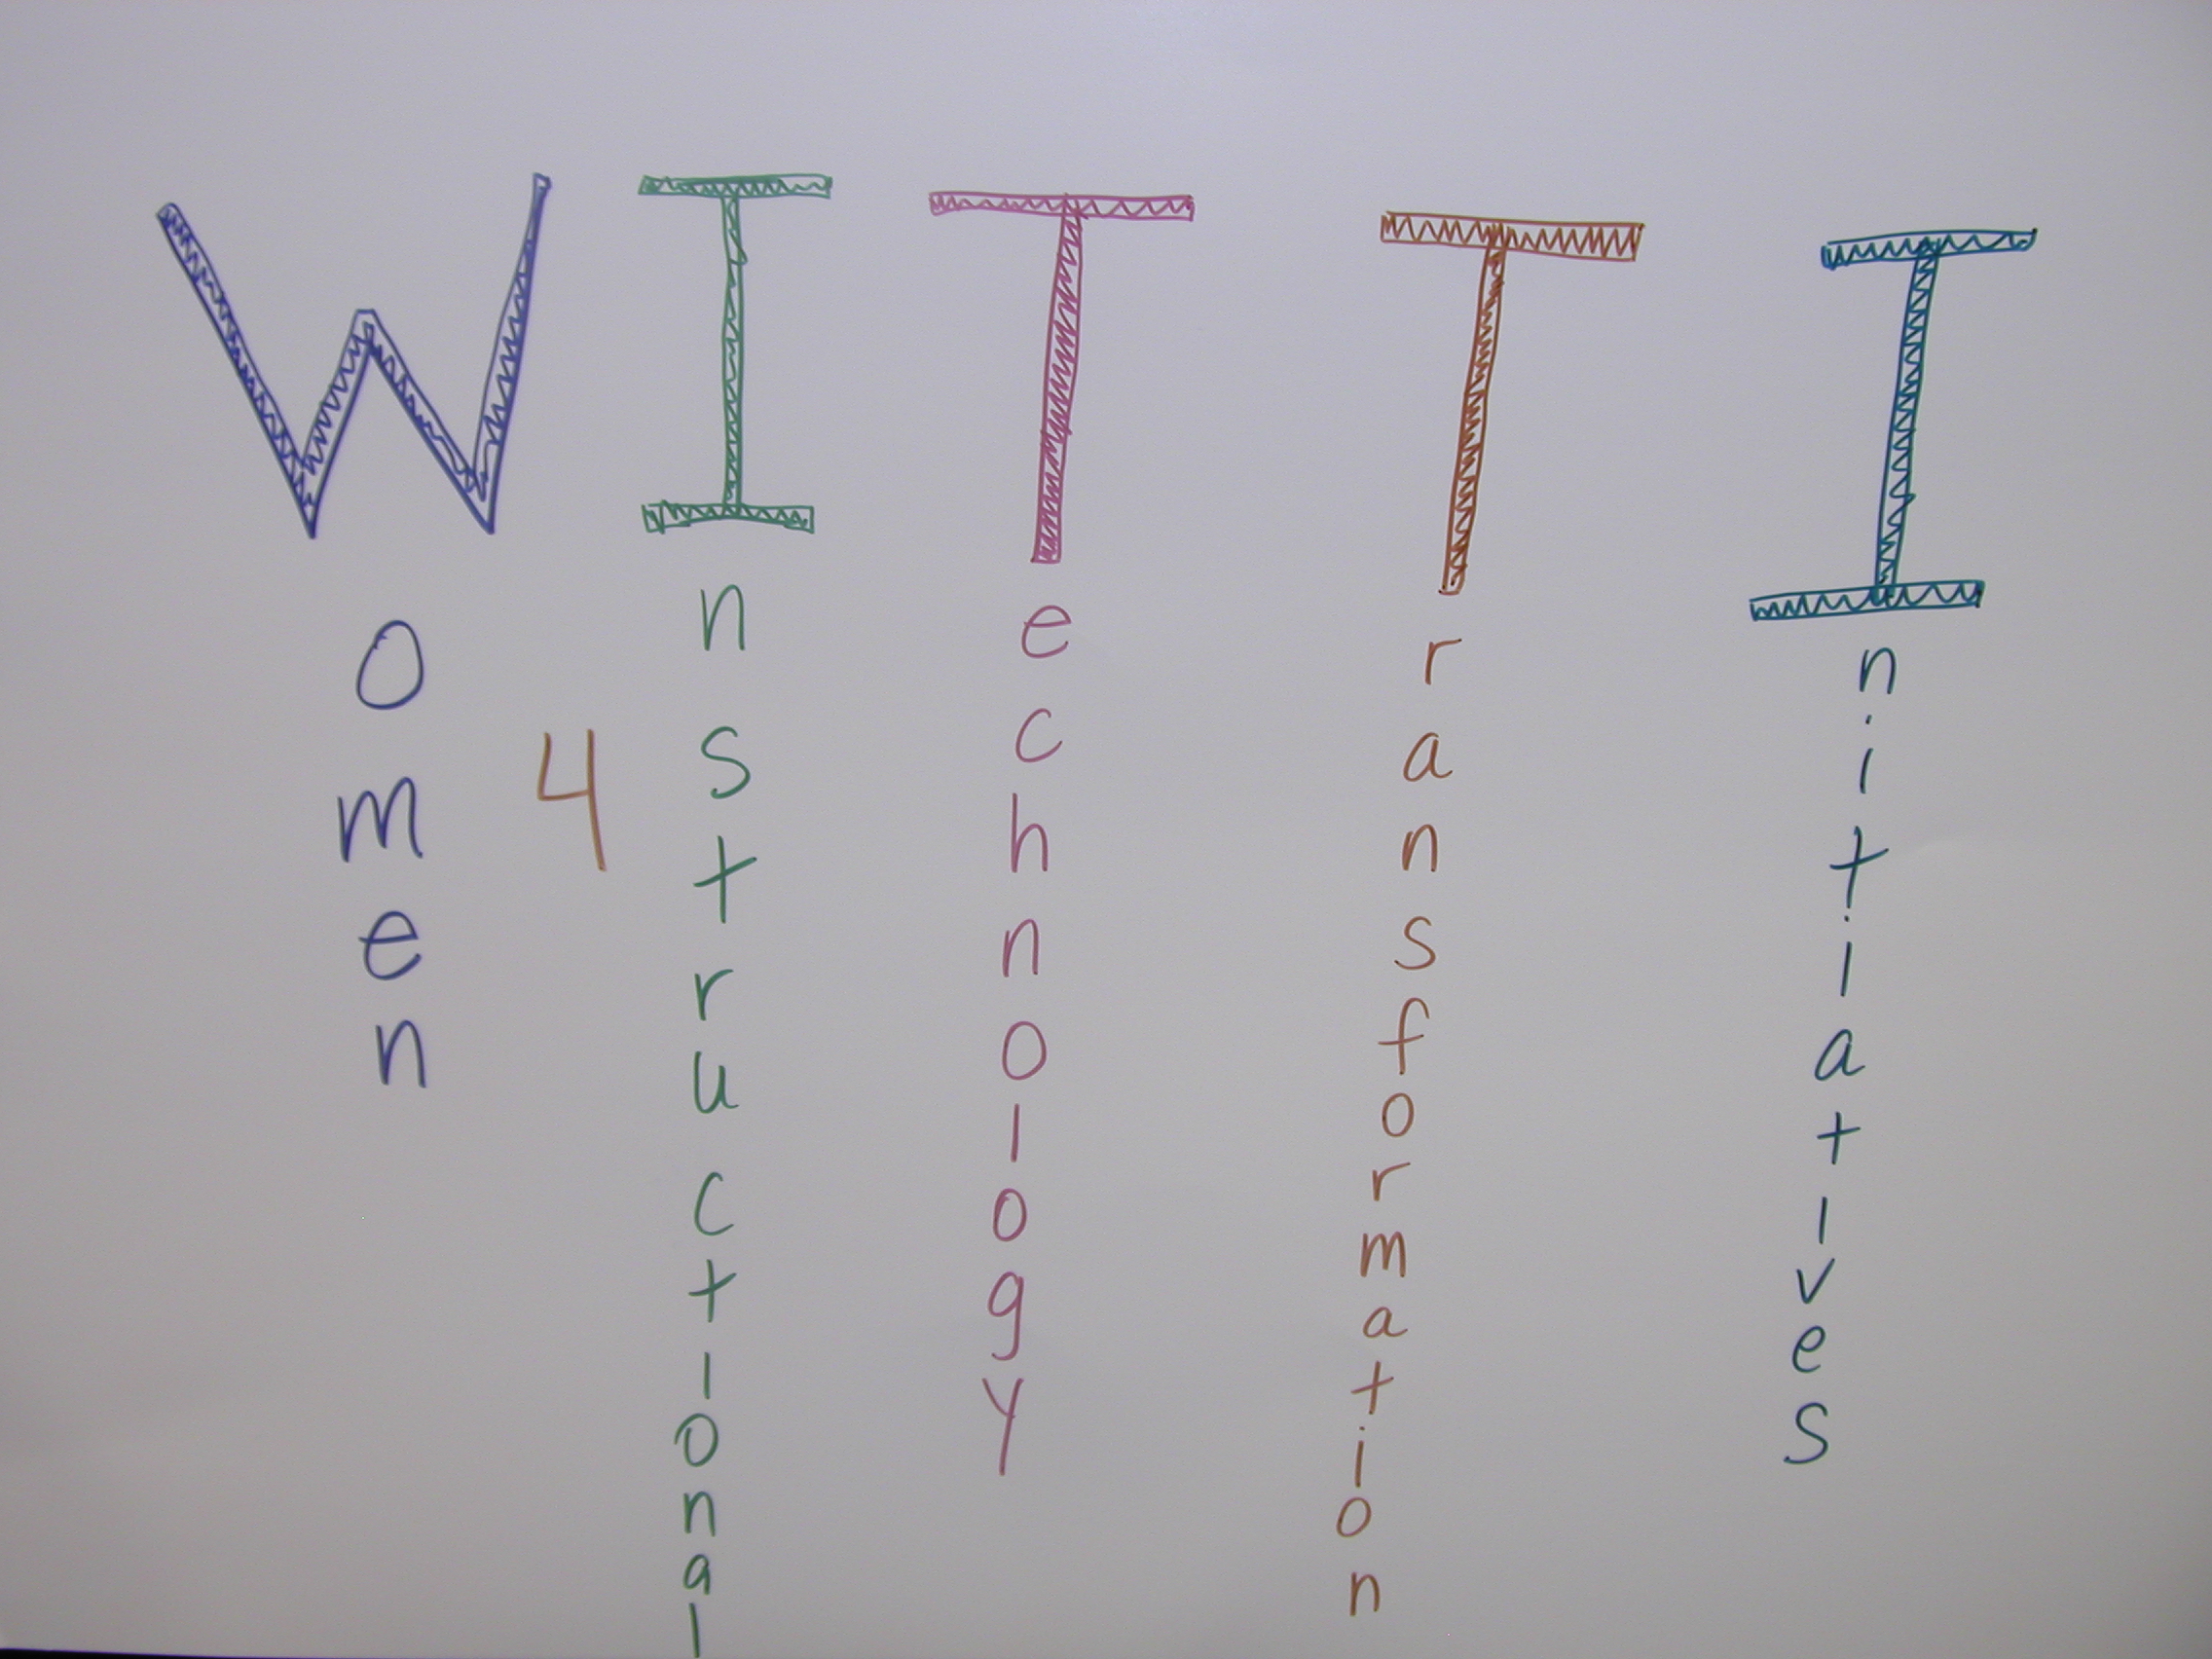
writing, number, line, font, sketch, drawing, text, handwriting, shape, itl05